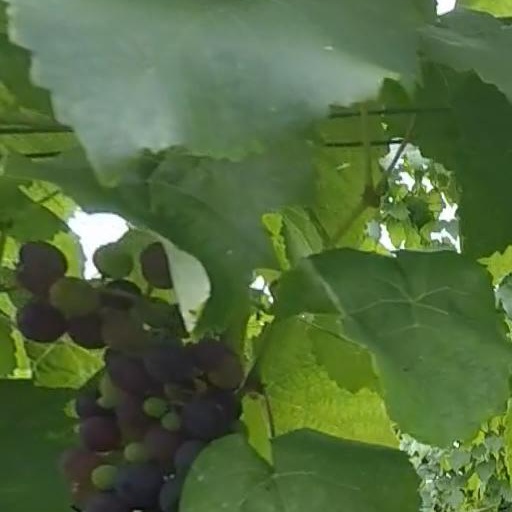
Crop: grape